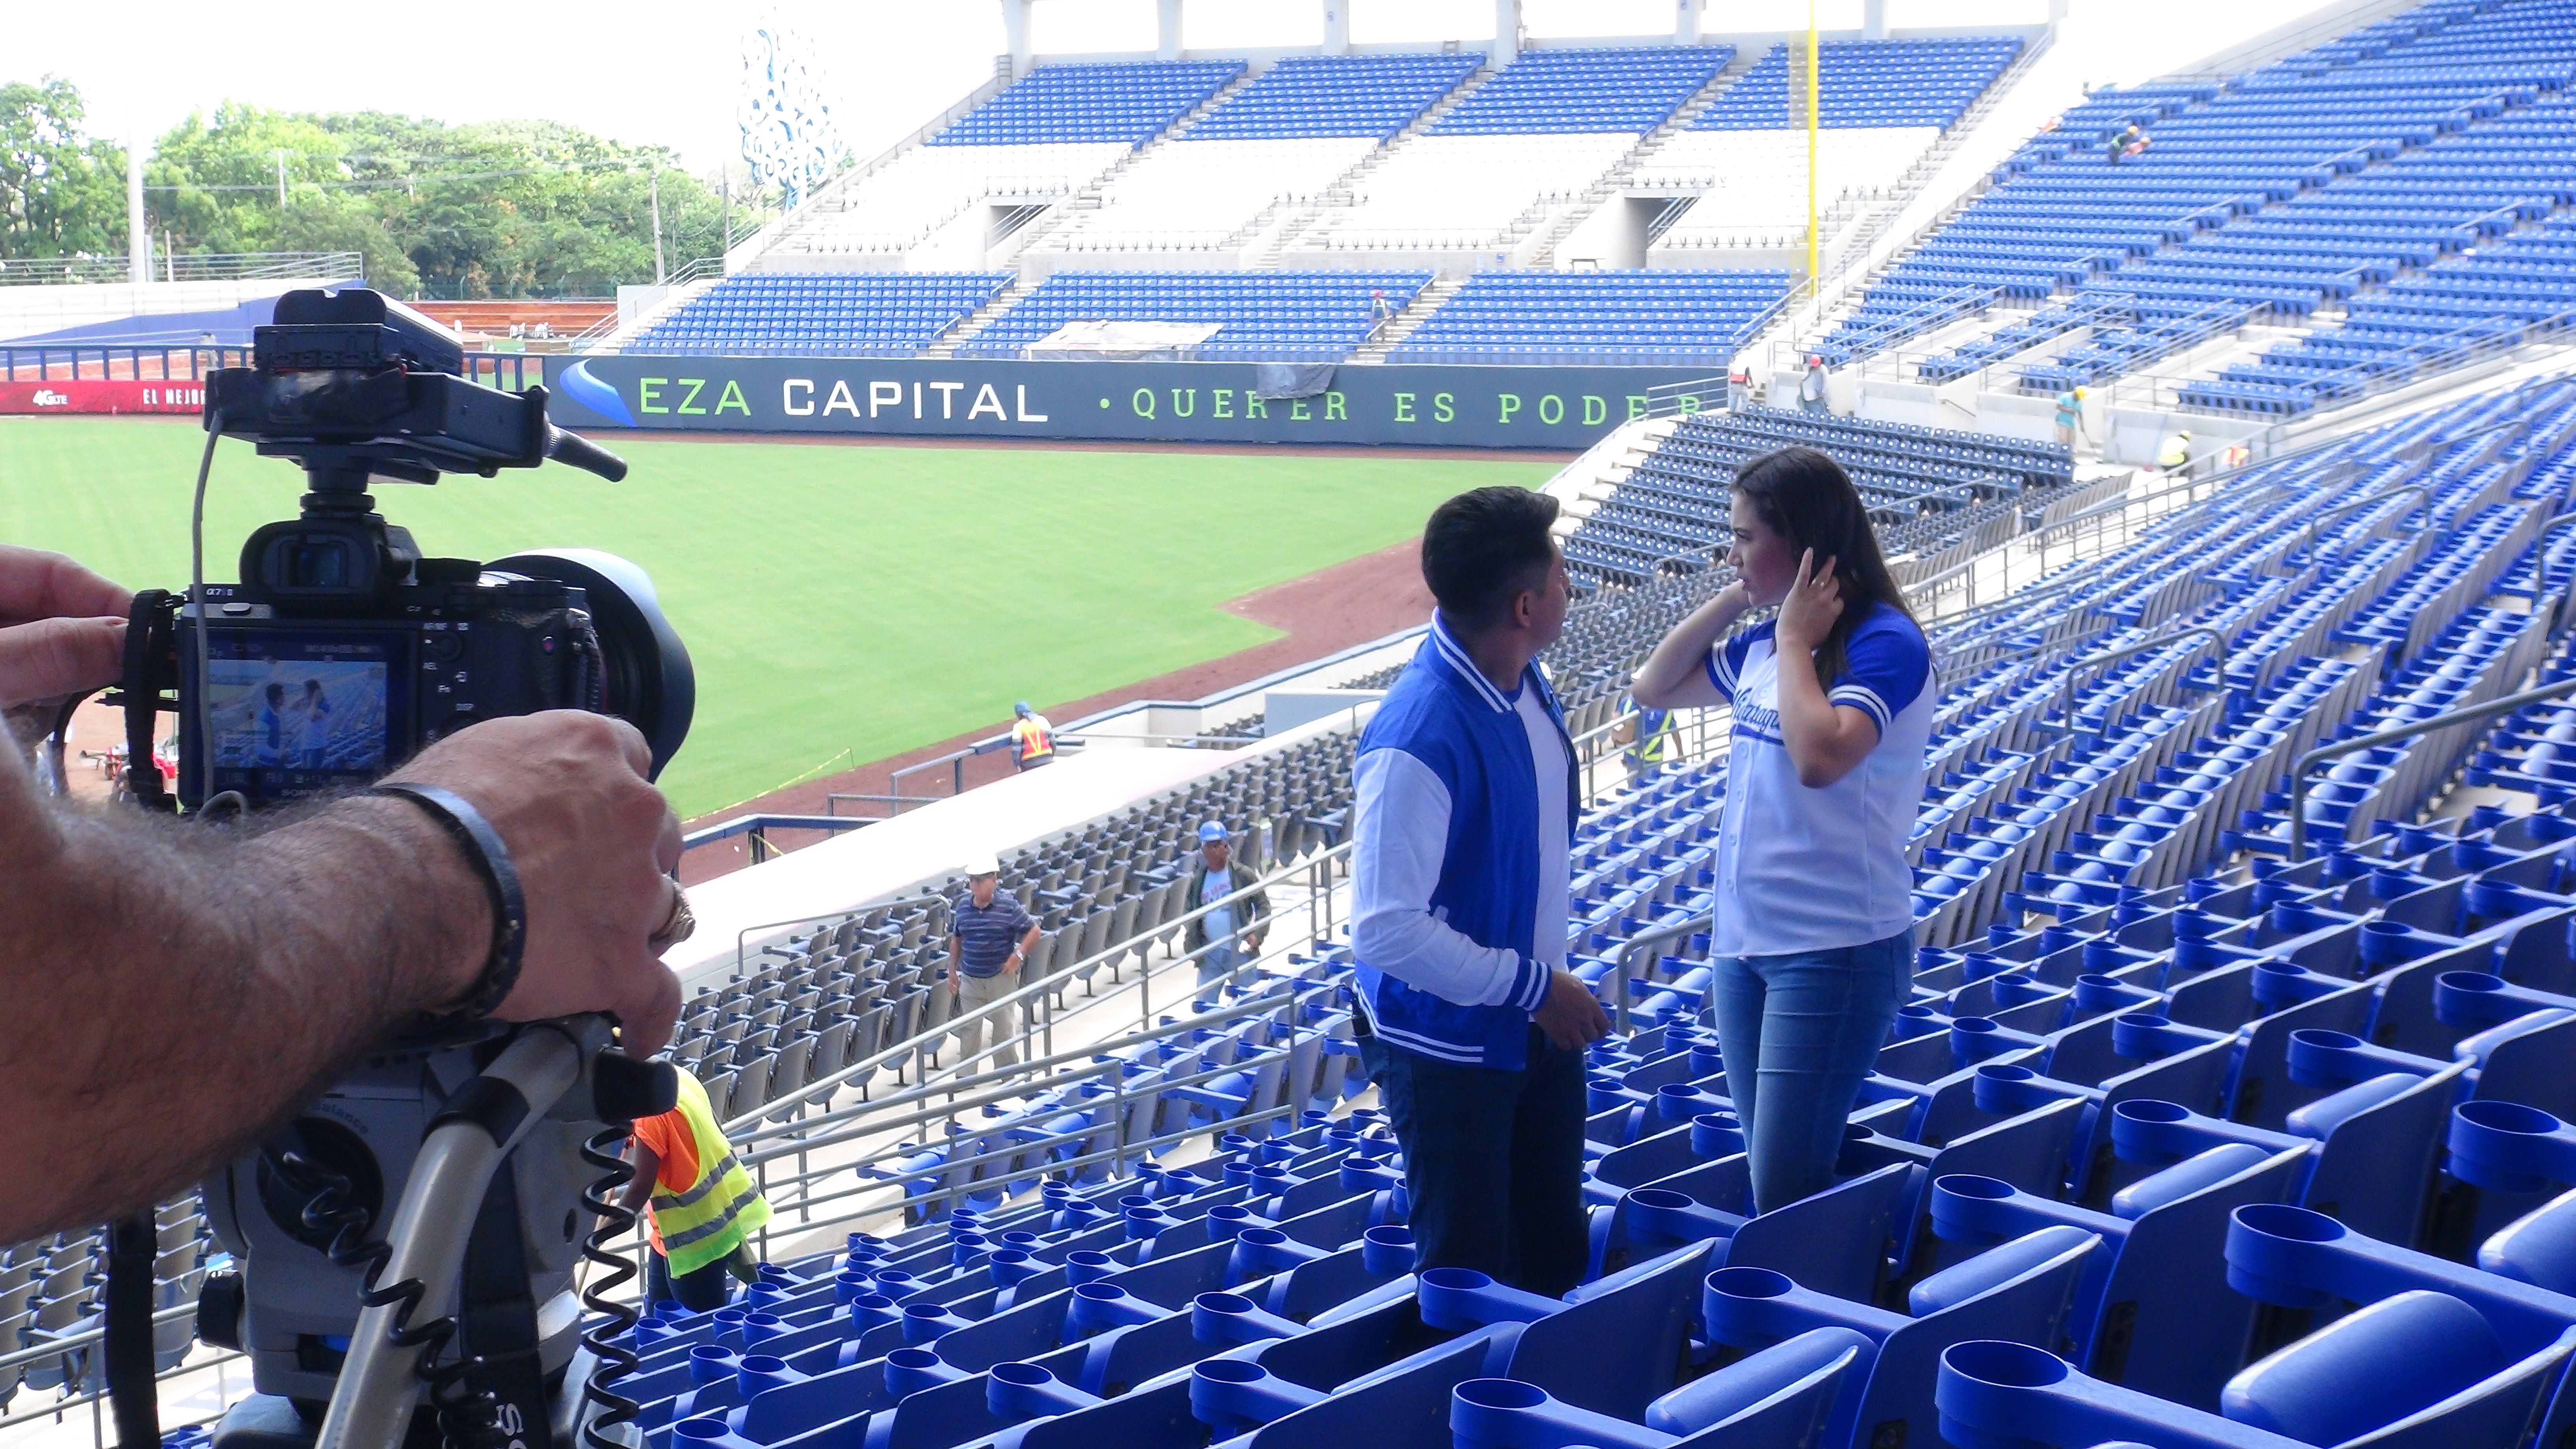
nature, sport venue, stadium, structure, arena, fan, product, competition event, energy